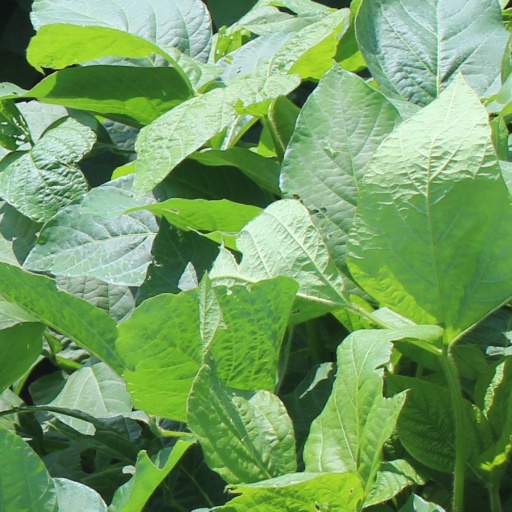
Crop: soybean